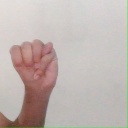
अक्षर: म